Joplin Supply Company

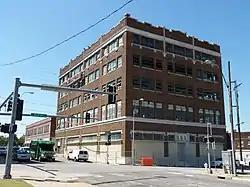

Joplin Supply Company is a historic commercial building located at Joplin, Jasper County, Missouri. It was built in 1922, and is a five-story, two-part vertical block commercial building. It is a steel reinforced concrete structure with brick cladding and large multi-pane windows and simple stone detailing.